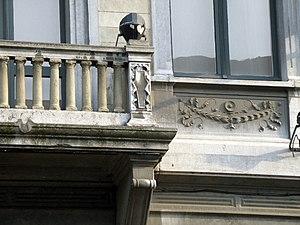
Anvers, Belgique. Maison de style néo-classique, sise aux n°
Un dé est, en architecture, un bloc de pierre de forme cubique installé sous le fût d'une colonne.